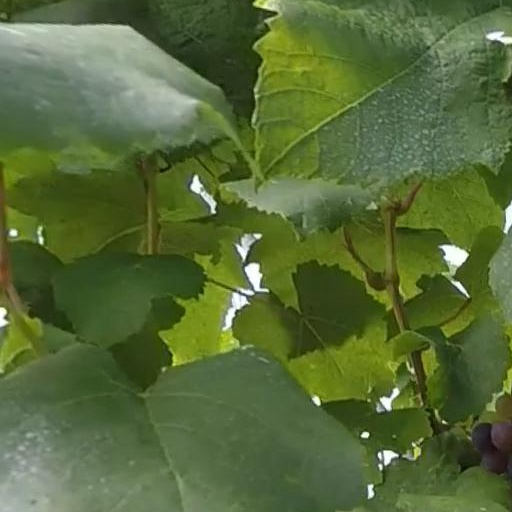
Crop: grape